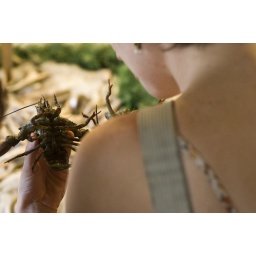
rose is fearless even in the face of the mighty crawdad.